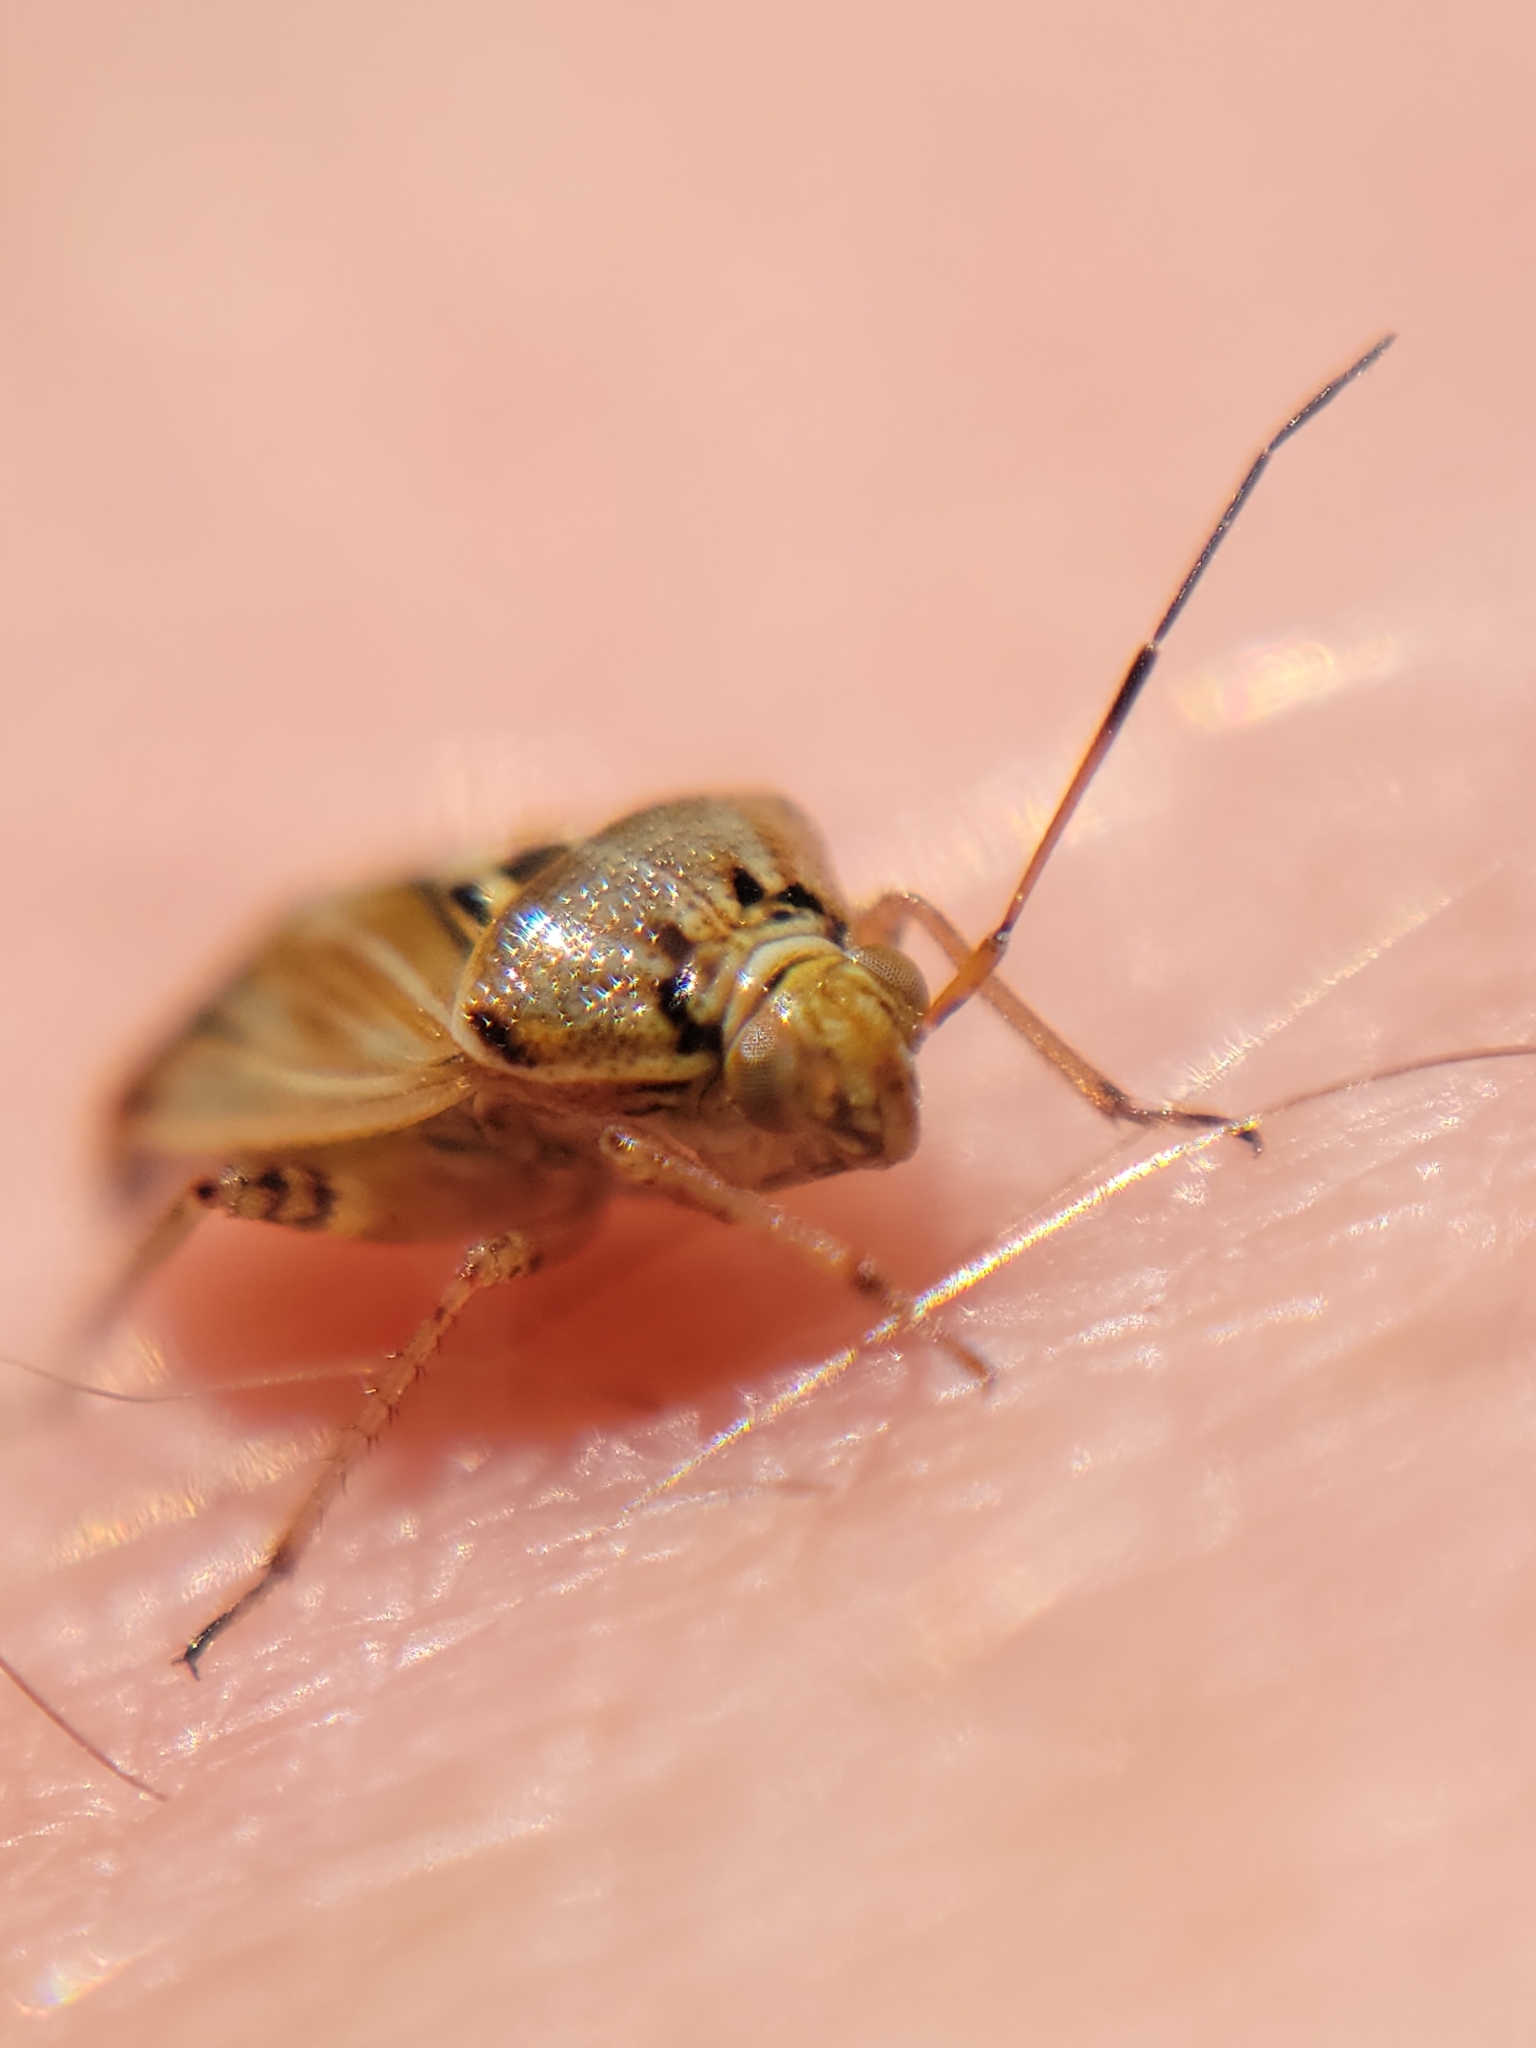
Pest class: lygus_bug